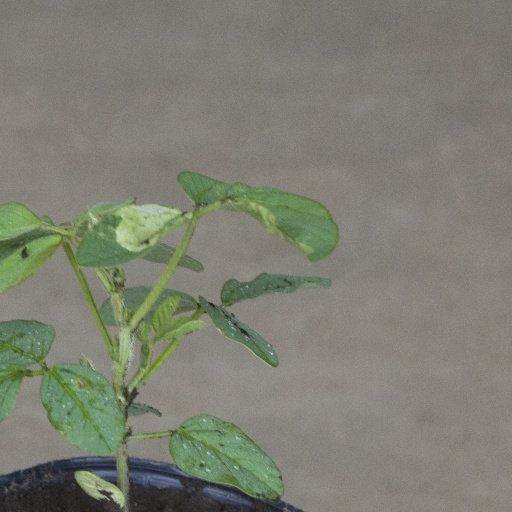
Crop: soybean